Jan Latham-Koenig

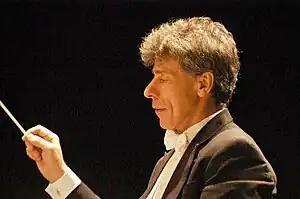
Jan Latham-Koenig

He conducted all of the BBC ensembles, the London Philharmonic Orchestra and the Royal Philharmonic Orchestra. He was appointed an OBE for services to Russian-United Kingdom cultural relations and music in 2020. Latham-Koenig founded the Koenig Ensemble in 1976 and studied at the Royal College of Music.